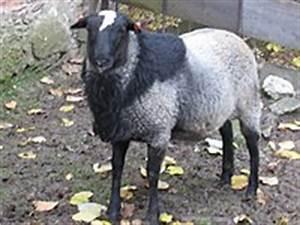
sheep